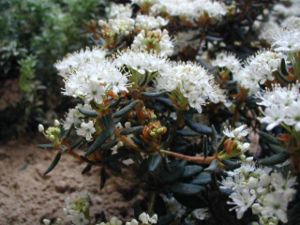
Lyng-familien
Mose-Post er smuk, men yderst sjælden i Danmark.
Mose-Post er smuk, men yderst sjælden i Danmark.
Lyng-familien er en familie, som er rig på slægter og arter. Det er træagtige planter med mycorrhiza, hvad der gør det muligt for dem at leve under meget næringsfattige jordbundsforhold. Bladene er indrullede langs randen, som er hel, savtakket eller tandet. Blomstringen sker fra skudspidsen. Arterne indeholder quinoner.